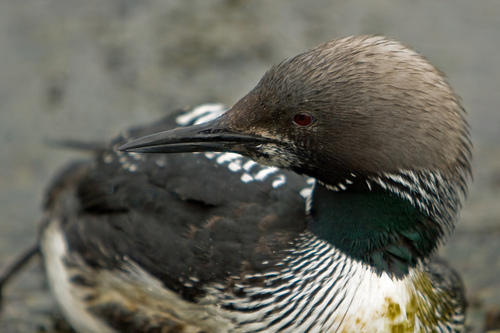
the head of the bird is brown and the neck of the bird is green.
this is a bird with a brown back, green throat and a grey head.
a large bird with black white feathers, and long black bill.
this colorful bird has a long, thin pointed bill, a green throat, and a black, white and yellow mottled breast.
this is a bird with a black back, white breast, green throat and a grey head.
a large bird, with a grey crown, black primaries, white belly, and a pointy black bill.
the bird has a mostly brown head and body with a green band around its nape.
the bird has a black beak, a brown head, and green neck with black wings and black and white markings on the breast and back.
the bird has a short curved throat that is brown and striped.
this bird has wings that are black and has a black bill
Species: Pacific Loon